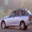
Label: automobile